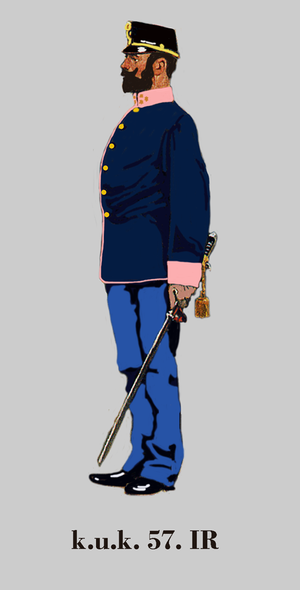
Capitaine d'infanterie Autriche-Hongroise (k.u.k.). 57e régiment d'infanterie allemande en uniforme de la service petit 1914 Egalisierung: blassrot - Knöpfe: gold Unit identification color: light-red - buttons: gold Coleur d'identification du régiment: rouge pâle - boutons: d'or